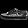
Label: Sneaker